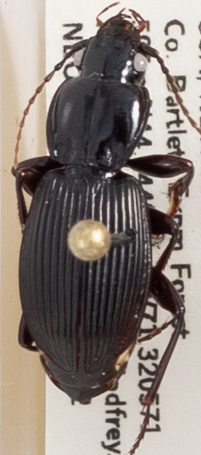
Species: Pterostichus coracinus
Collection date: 2019-06-12
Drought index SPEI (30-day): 0.534
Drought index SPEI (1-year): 1.28
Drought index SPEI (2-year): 1.01